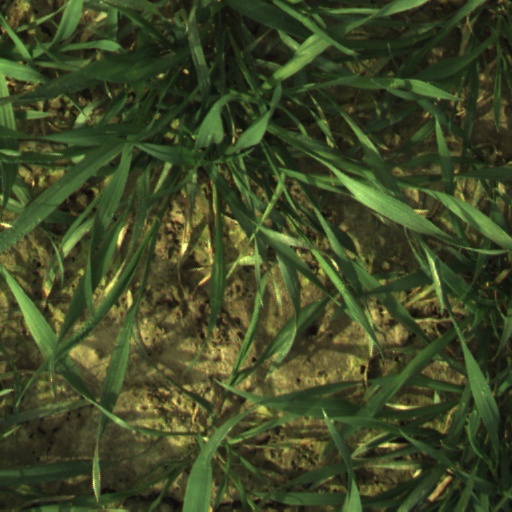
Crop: wheat